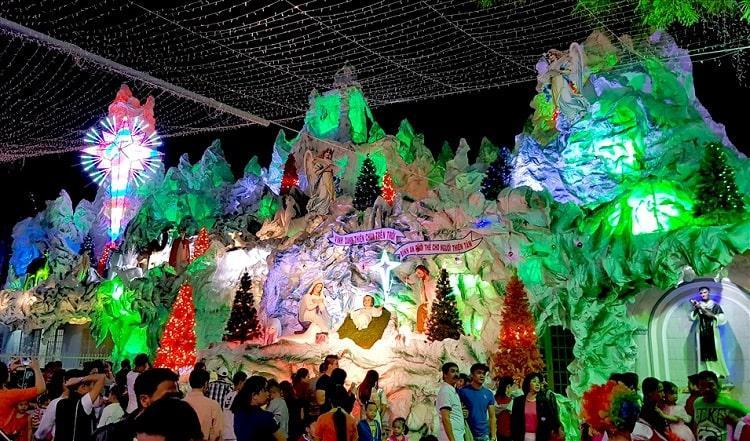
những bức tượng này được trang trí vào ngày lễ giáng sinh